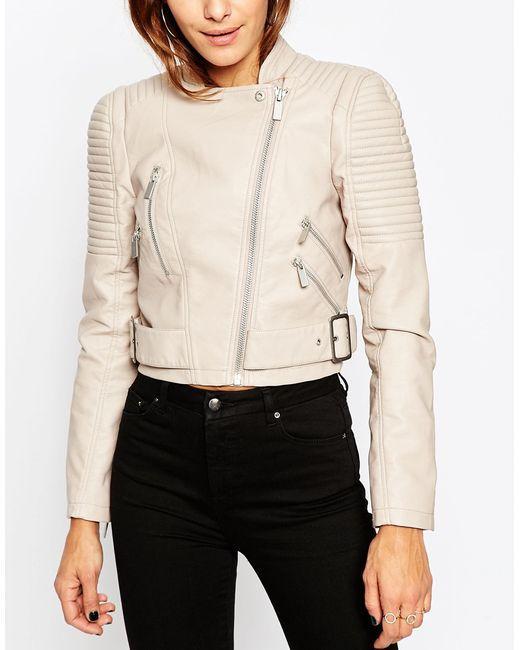
Schicke cremefarbene Lederjacke mit Schulterdetail und asymmetrischem Reißverschluss